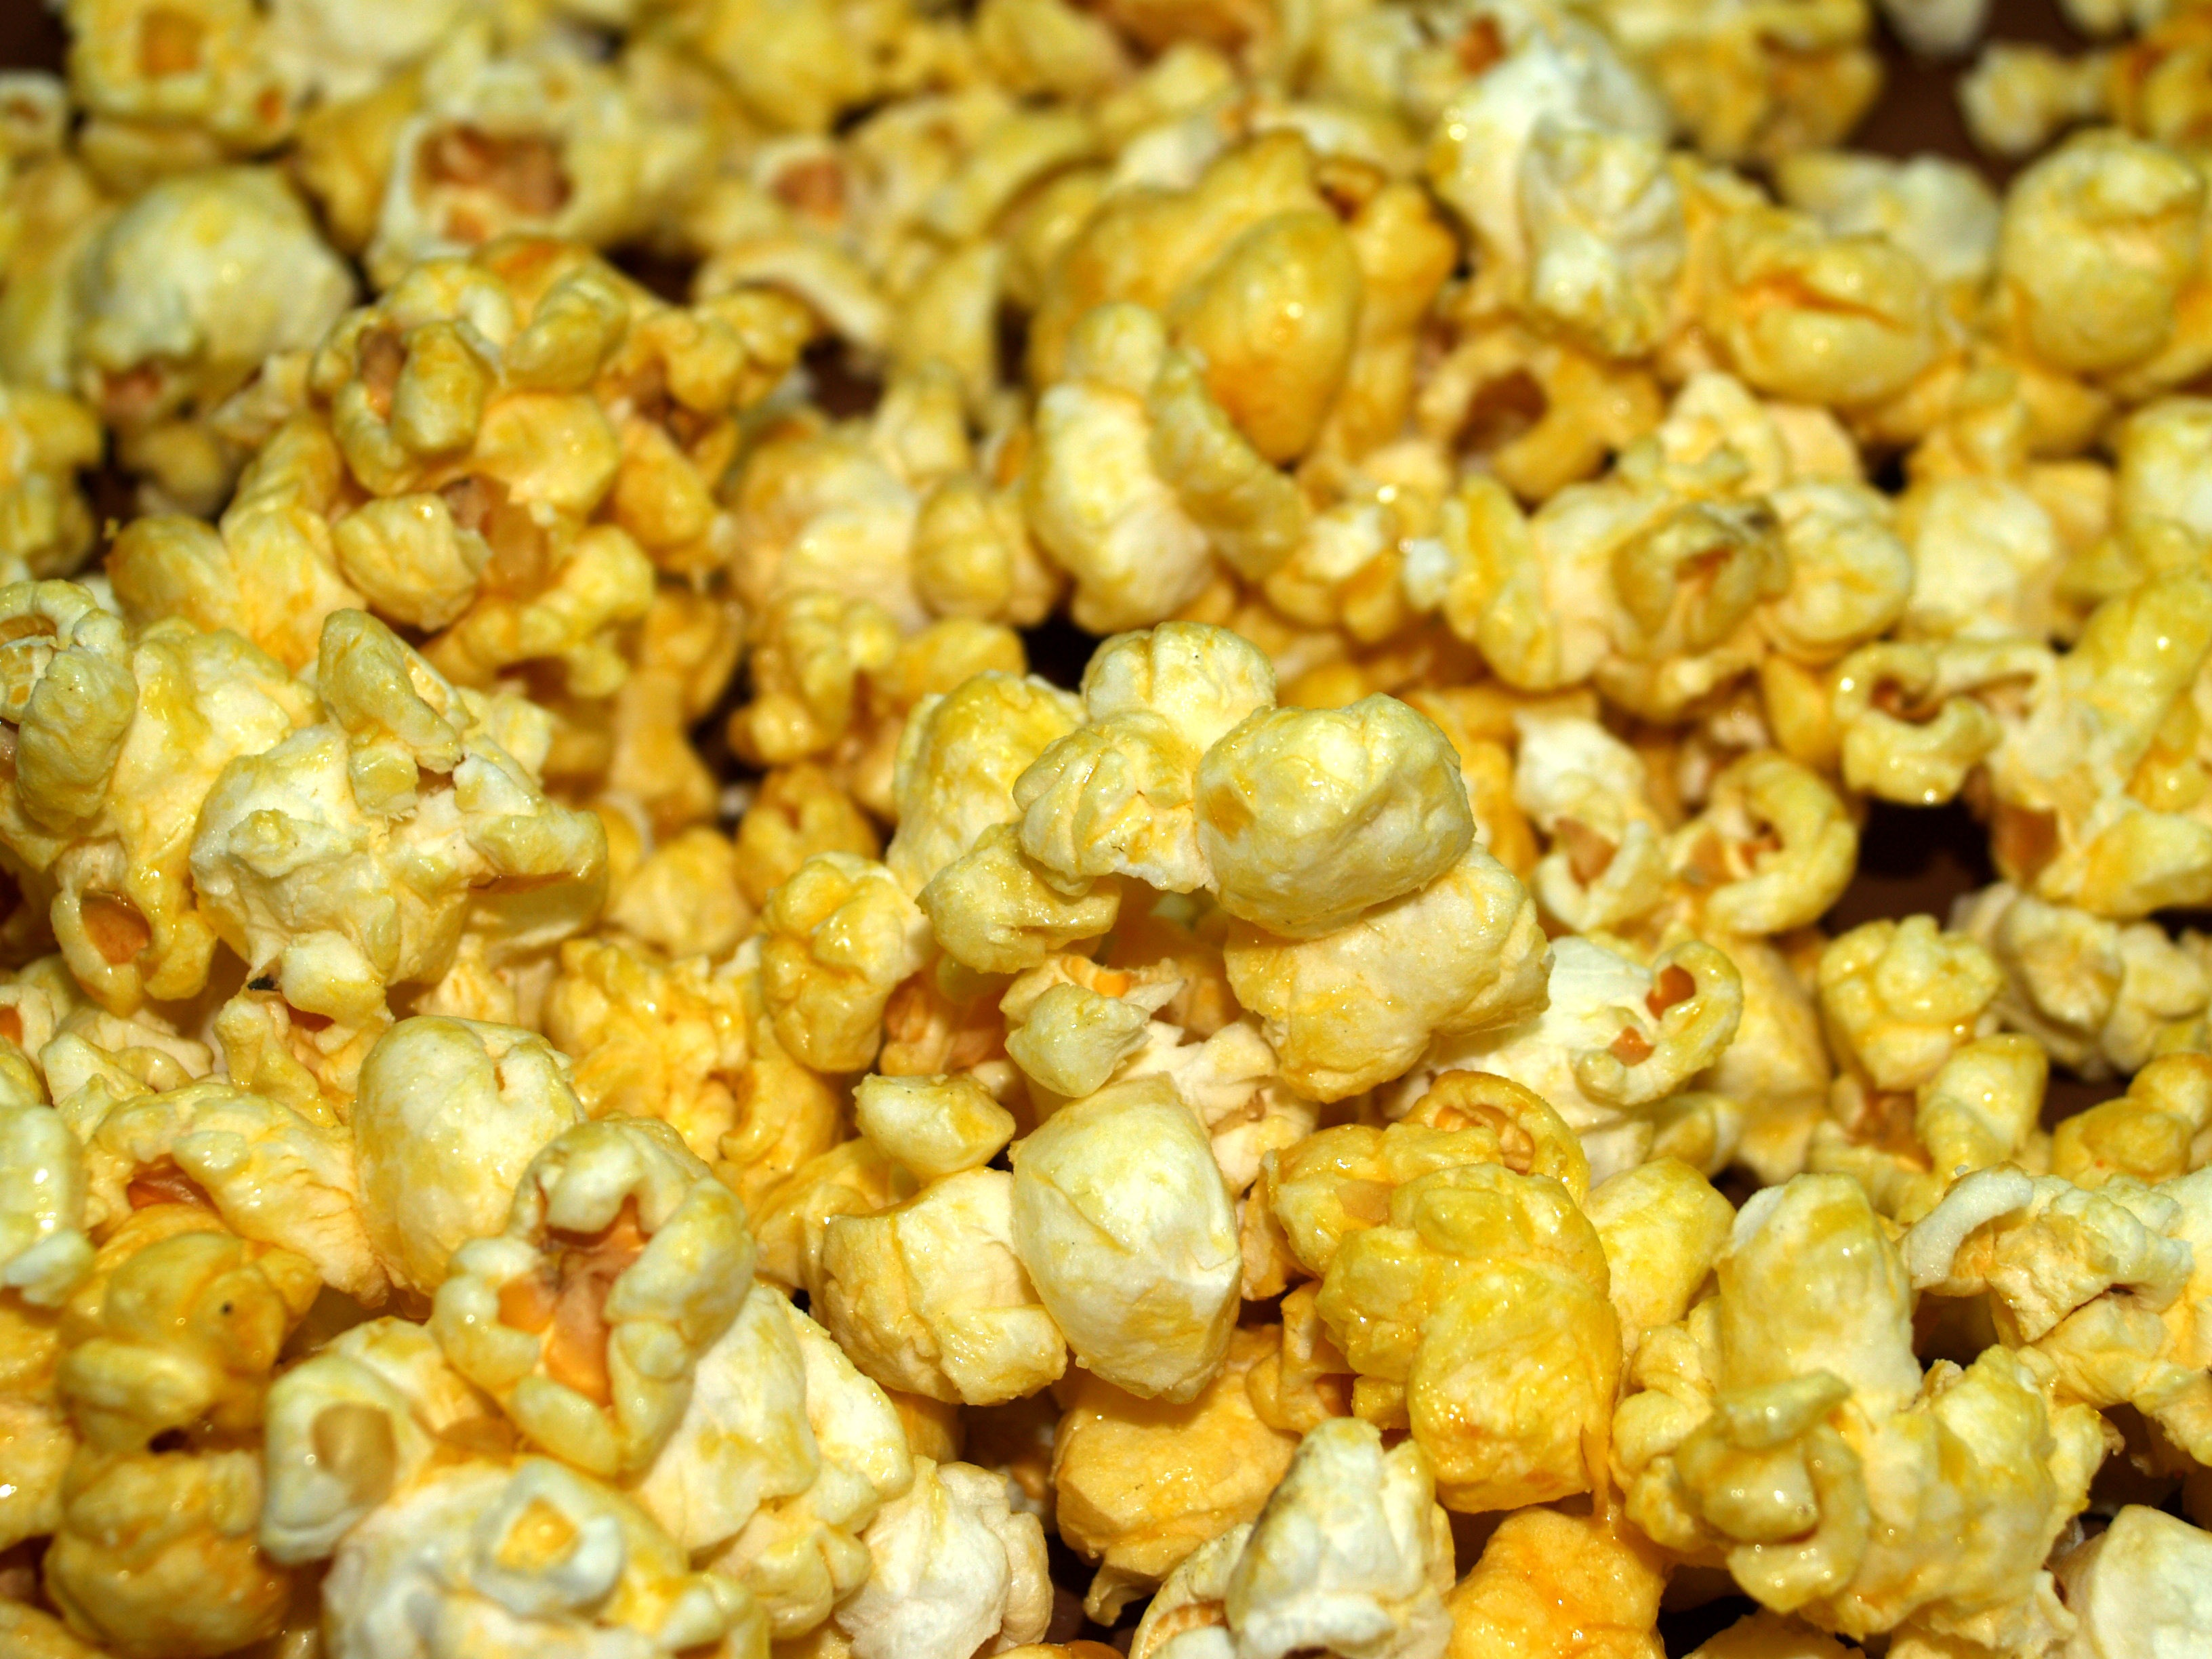
dish, meal, food, produce, color, macro, corn, bag, box, breakfast, snack, close, cuisine, delicious, popcorn, bucket, striped, cut, stripped, salty, fastfood, takeaway, pop, full, background, lovely, stripes, refreshment, vertical, big, up, cinema, cardboard, image, large, classic, icon, carton, fast, movie, vegetarian food, entertainment, pack, takeout, take out, xl, take away, cut out, jumbo, jambo, snack food, kettle corn